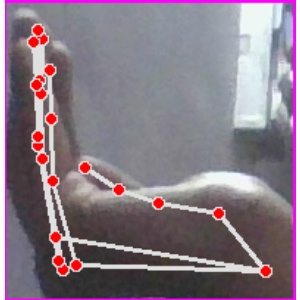
अक्षर: स